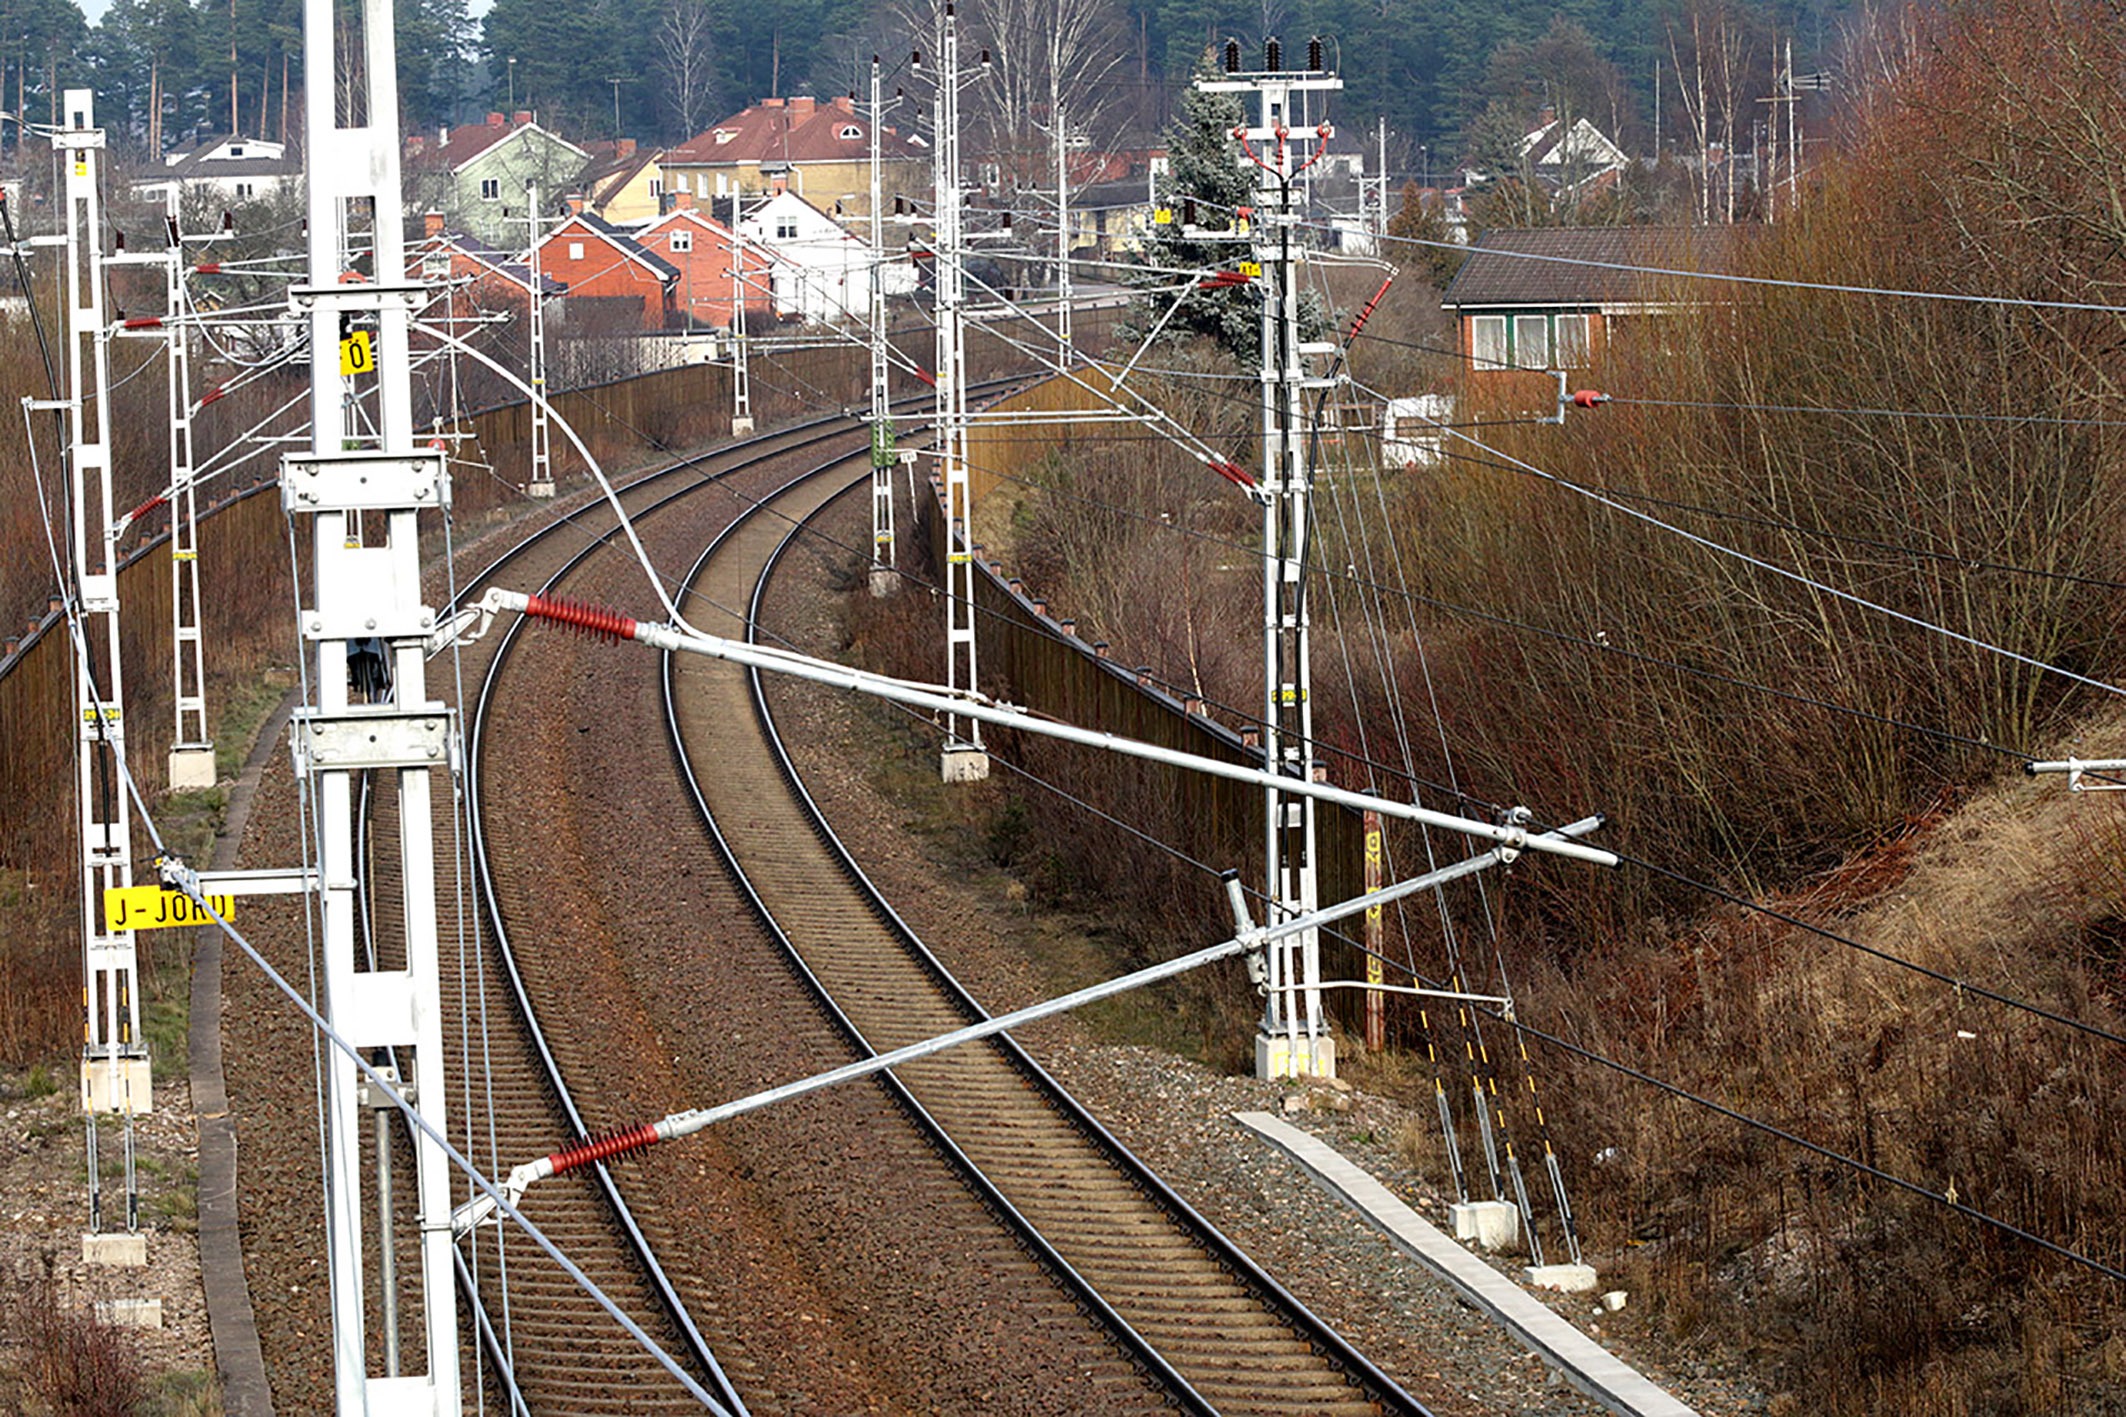
track, railway, train, transport, vehicle, signal, lane, public transport, seemed, junction, rail transport, signals, residential area, rolling stock